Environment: real
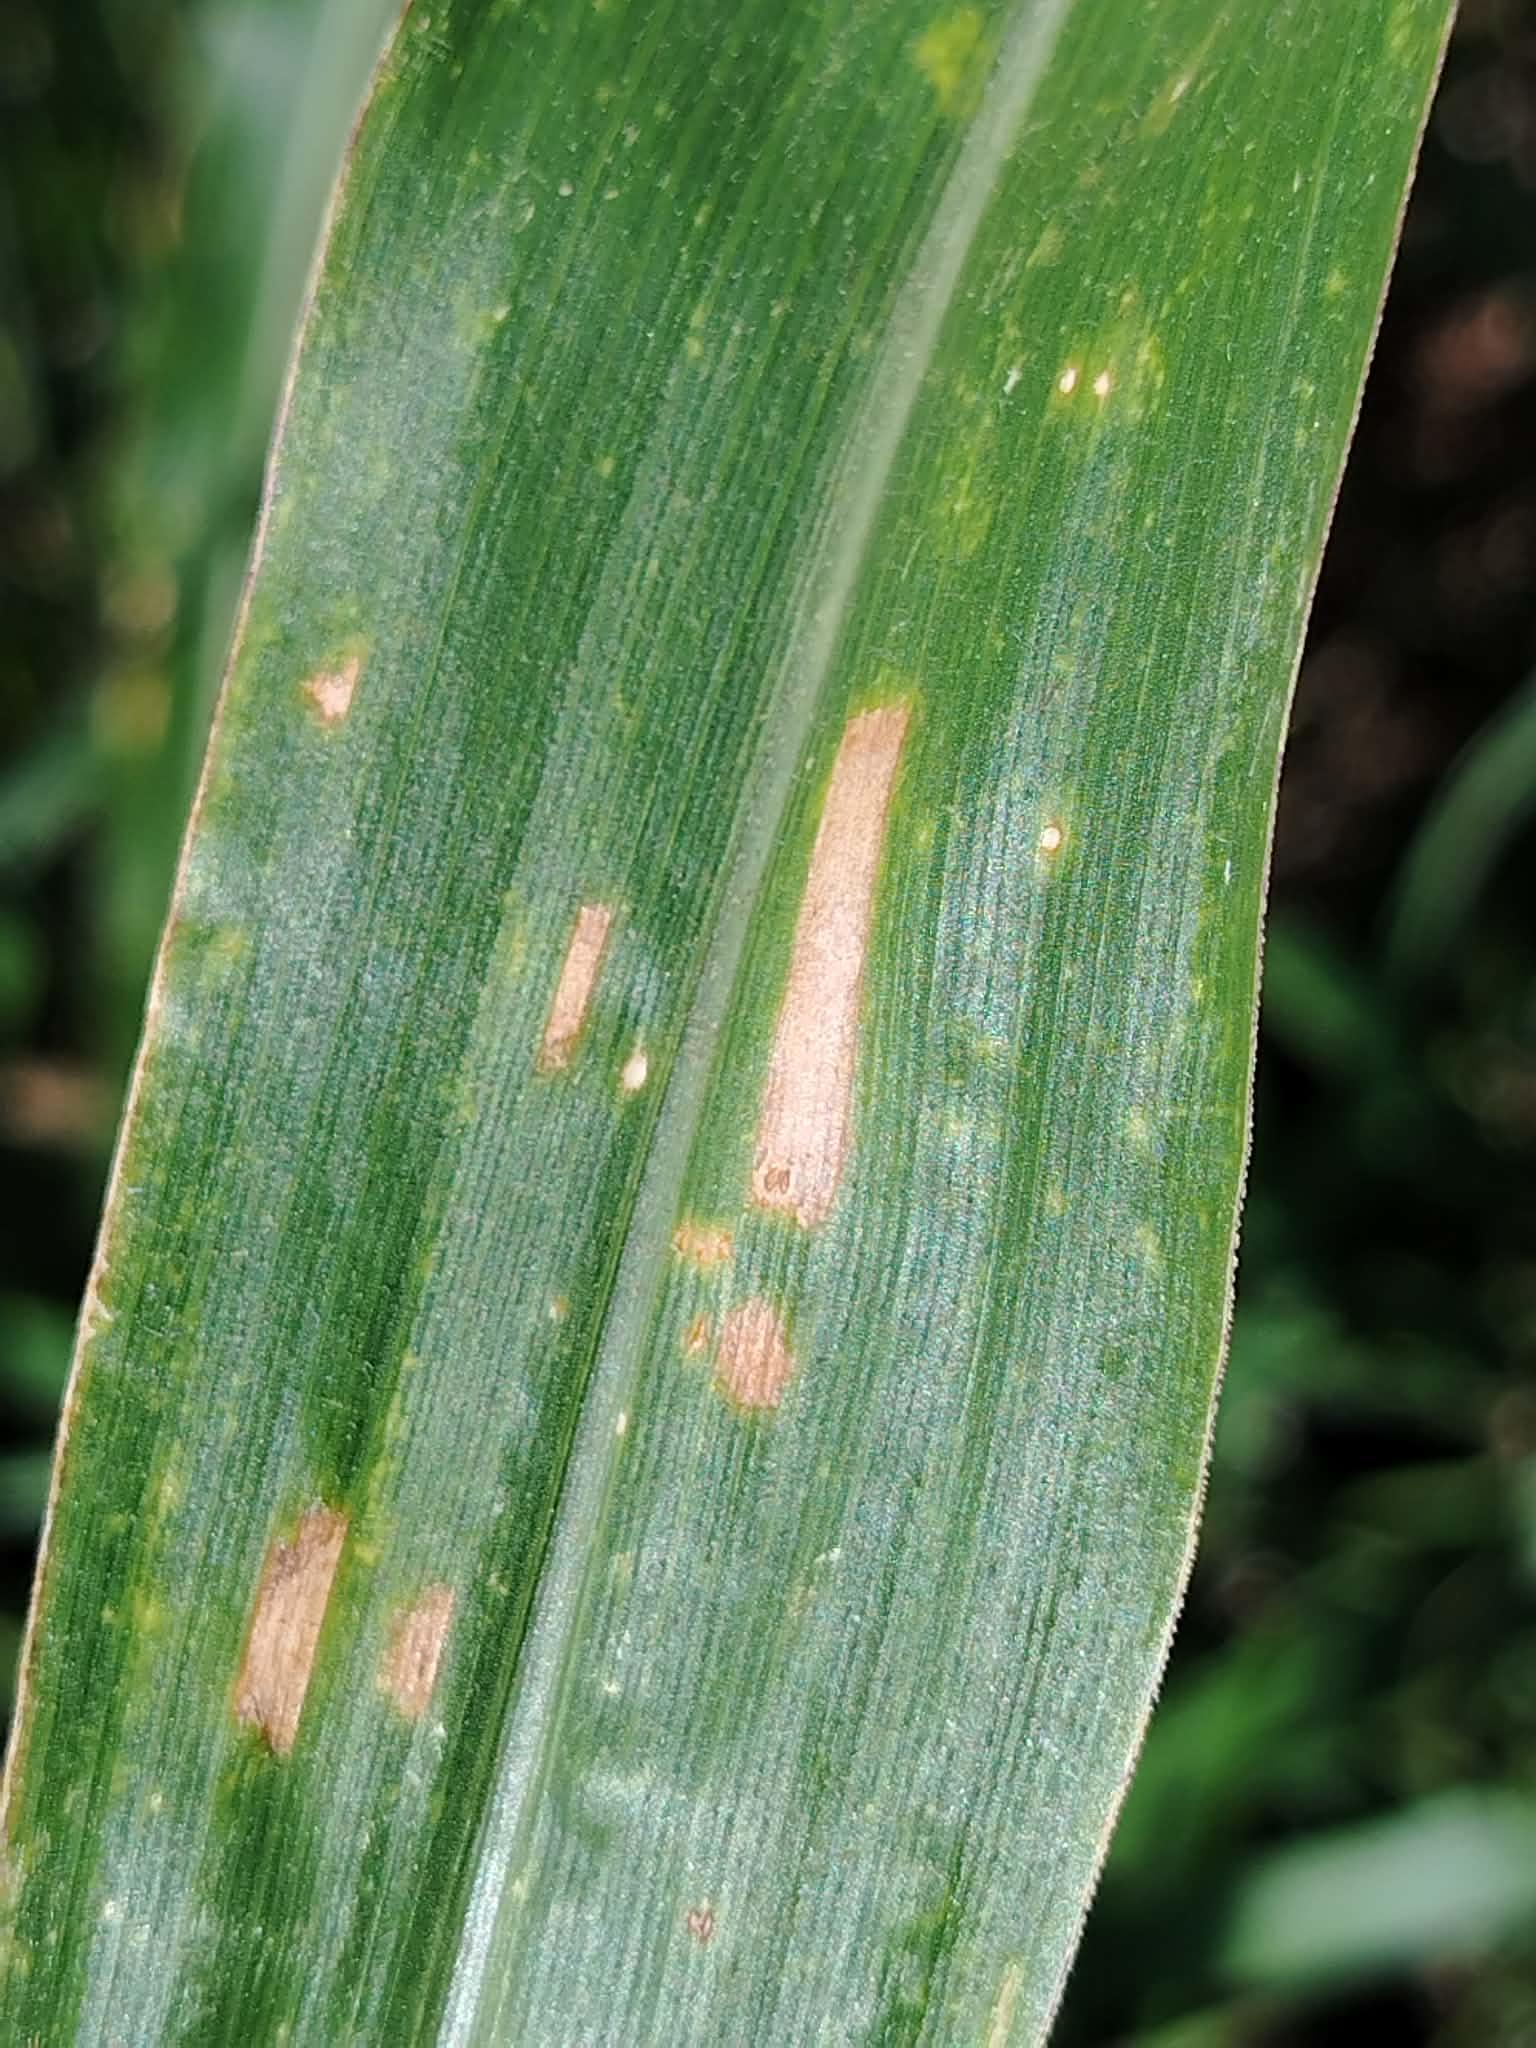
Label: gray_leaf_spot